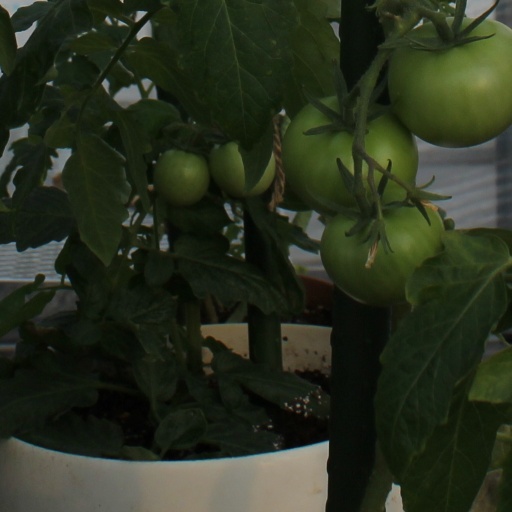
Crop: tomato